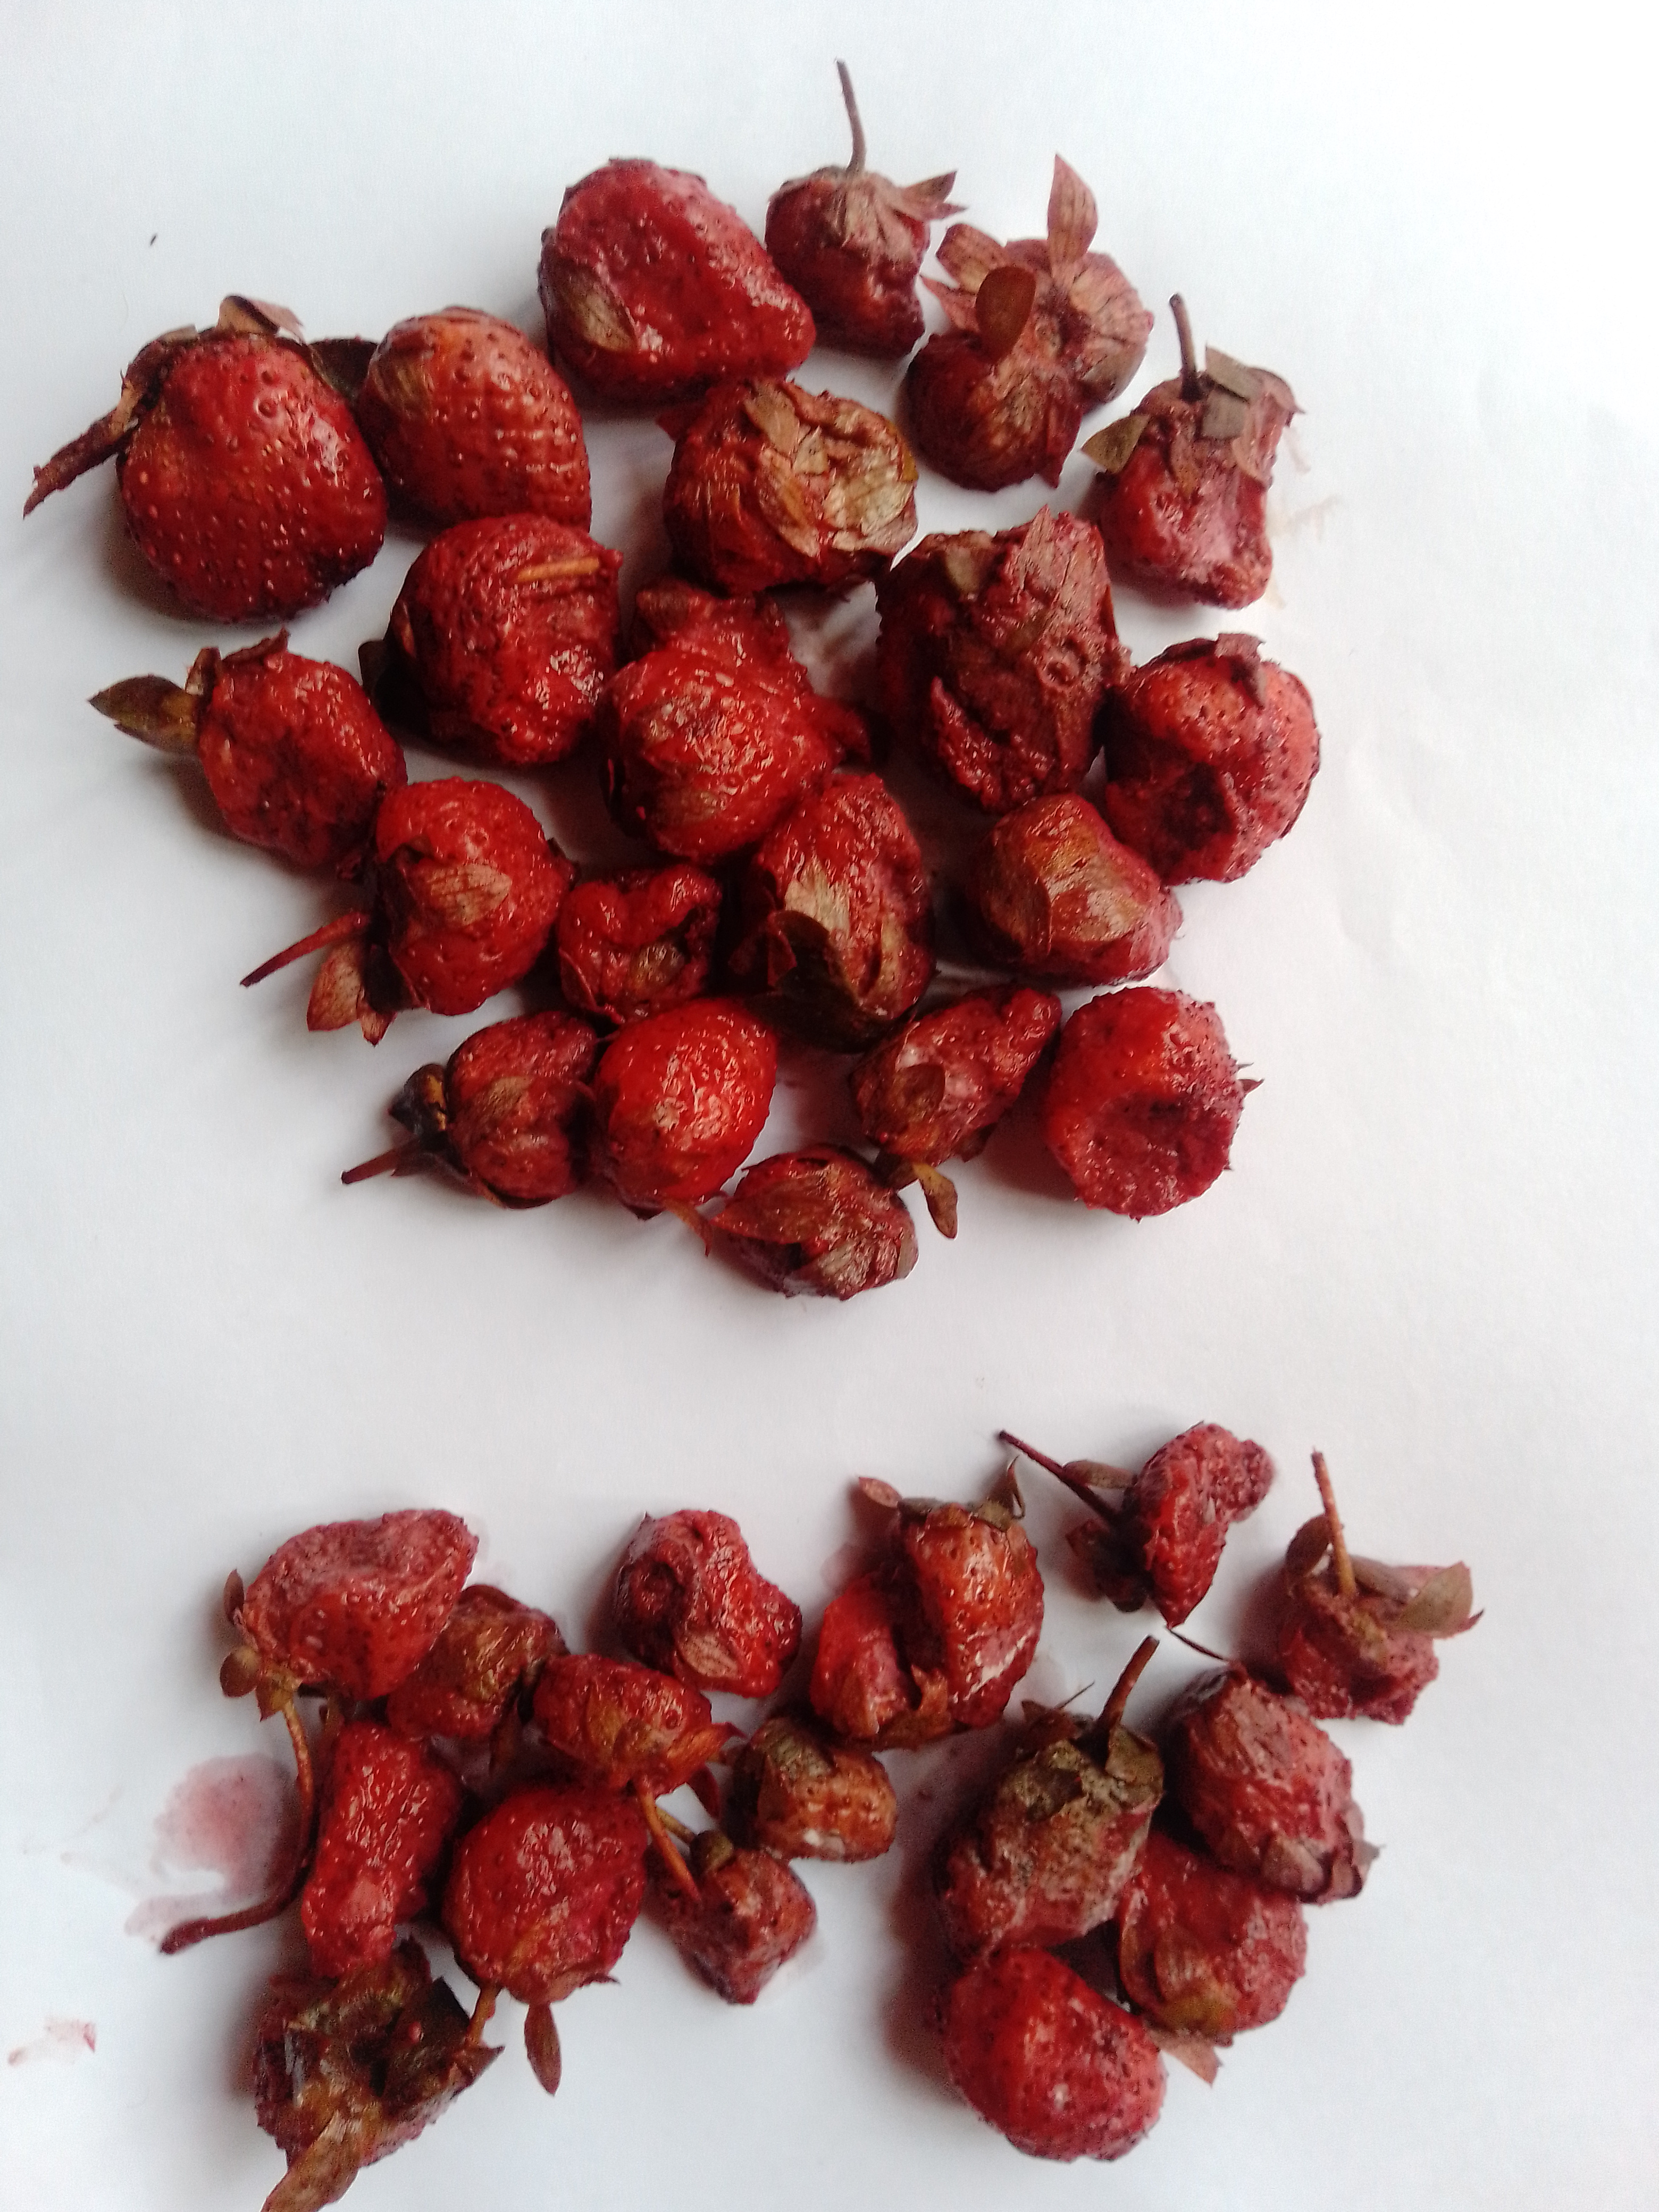
Fruit: strawberry
Condition: rotten